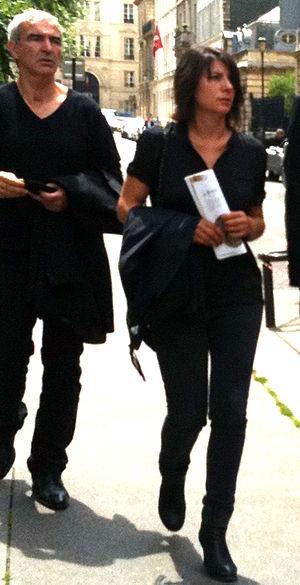
Estelle Denis et Raymond Domenech en 2012
Raymond Domenech, né le 24 janvier 1952 à Lyon, est un joueur et entraîneur français de football. Il évolue au poste de défenseur latéral du début des années 1970 au milieu des années 1980 avant d'exercer comme entraîneur à partir de 1988 et de devenir sélectionneur de l'équipe de France de 2004 à 2010. Il est président du syndicat des entraîneurs de football en France depuis 2016.